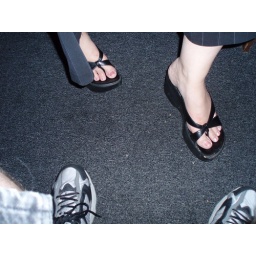
The floor under the table was actually really clean!